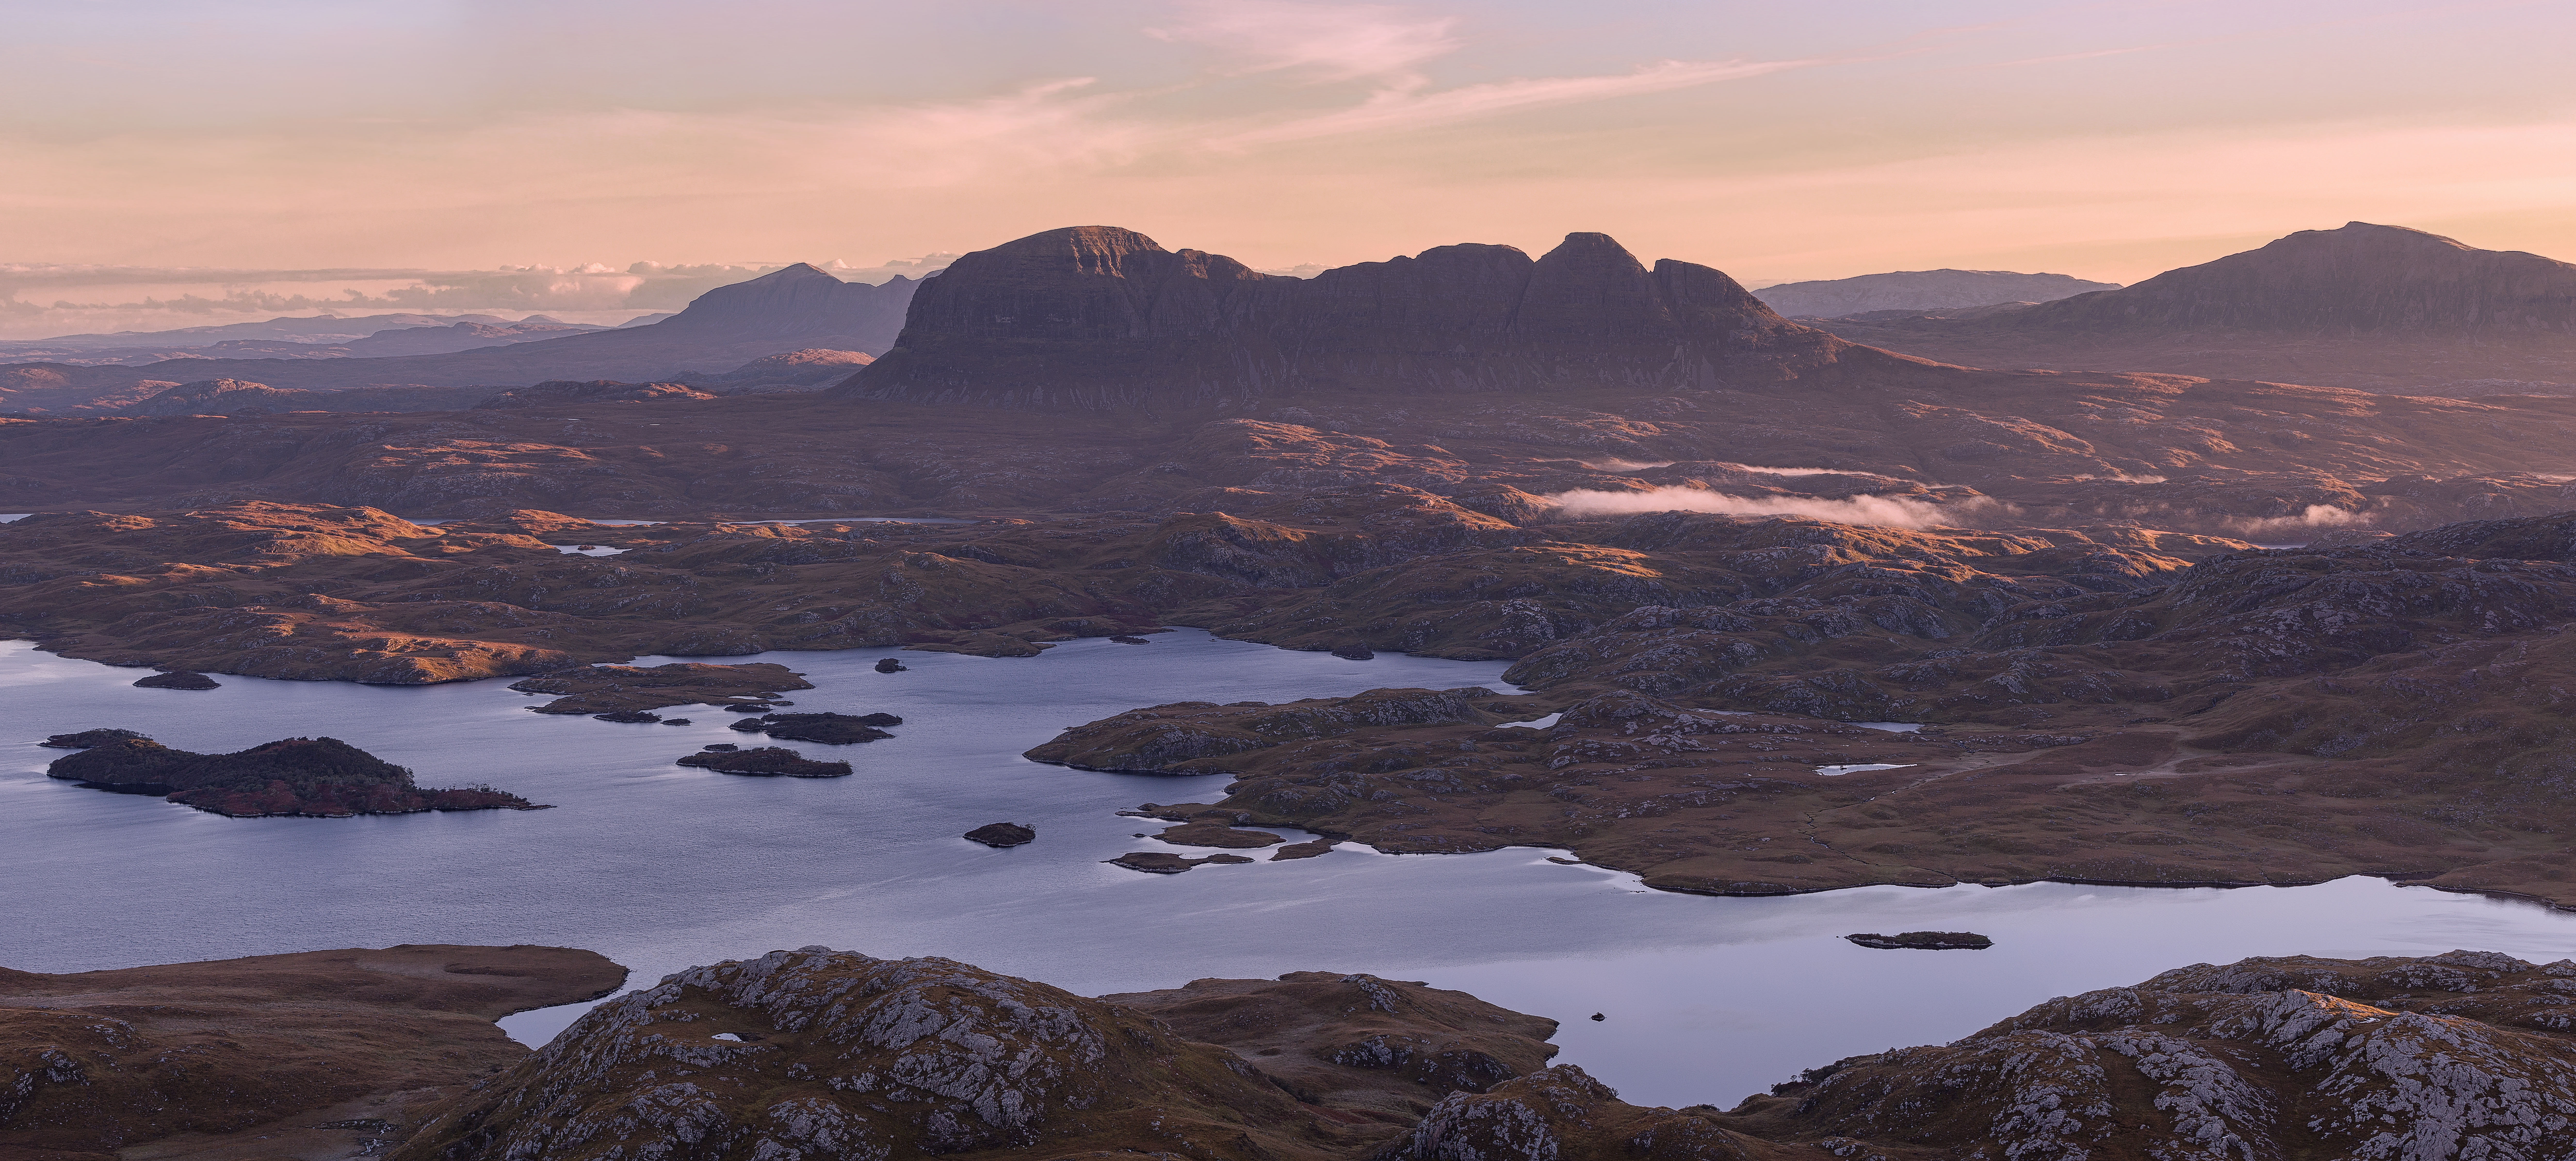
landscape, sea, coast, rock, wilderness, mountain, snow, cloud, sunrise, sunset, morning, lake, dawn, mountain range, dusk, evening, reflection, highland, summit, cool image, plateau, canon6d, scotland, fell, i, loch, highlands, westhighlands, suilven, dawnmist, canisp, assynt, torridon, quinag, lochsionasgaig, tundra, landform, geographical feature, atmospheric phenomenon, mountainous landforms